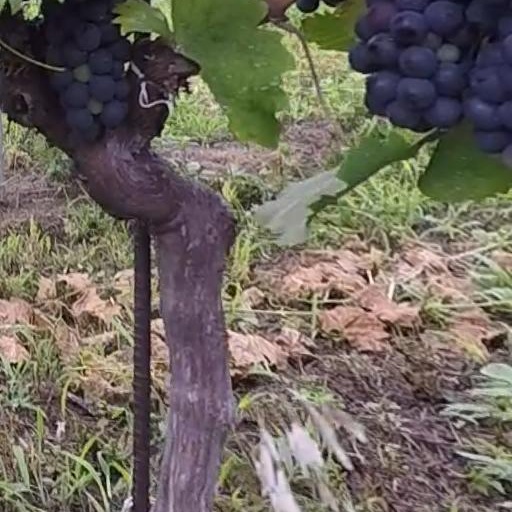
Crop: grape